K.I.Z

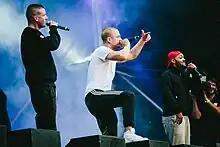
K.I.Z performing in 2018

Characteristic for the group are sexist, provocative lyrics containing black humour, irony, sarcasm and cynicism. They also like to parody other rappers, people or the hip-hop genre itself, as heard on the song "Die kleinen Dinge im Leben" feat. Sido ("The Small Things in Life") where they have a competition of who has the smallest penis. K.I.Z satirically criticize society, politics and phenomena such as airs and graces, or life in the precariat. Nico considers his style to be pop, while Tarek sees the group as "something like the Onkelz of Reggae".